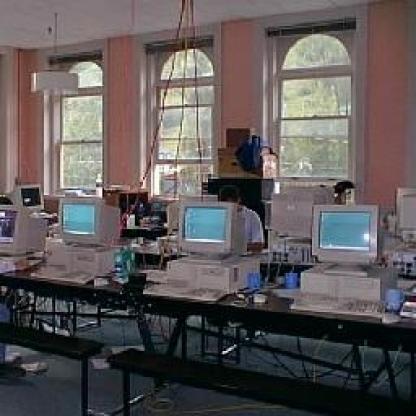
Scene: Indoor